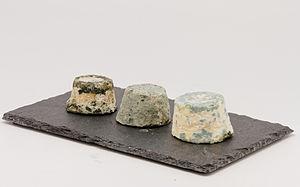
Le Mâconnais, fromage de Saône-et-Loire.
Mâcon est une commune française, capitale du Mâconnais, préfecture du département de Saône-et-Loire, dans la région Bourgogne-Franche-Comté.
Mâconnais est une appellation d'origine désignant un fromage au lait cru entier de chèvre originaire de la ville de Mâcon. Il appartient à la famille des Chèvres. Cette appellation est protégée grâce à une AOC depuis le 7 septembre 2006.